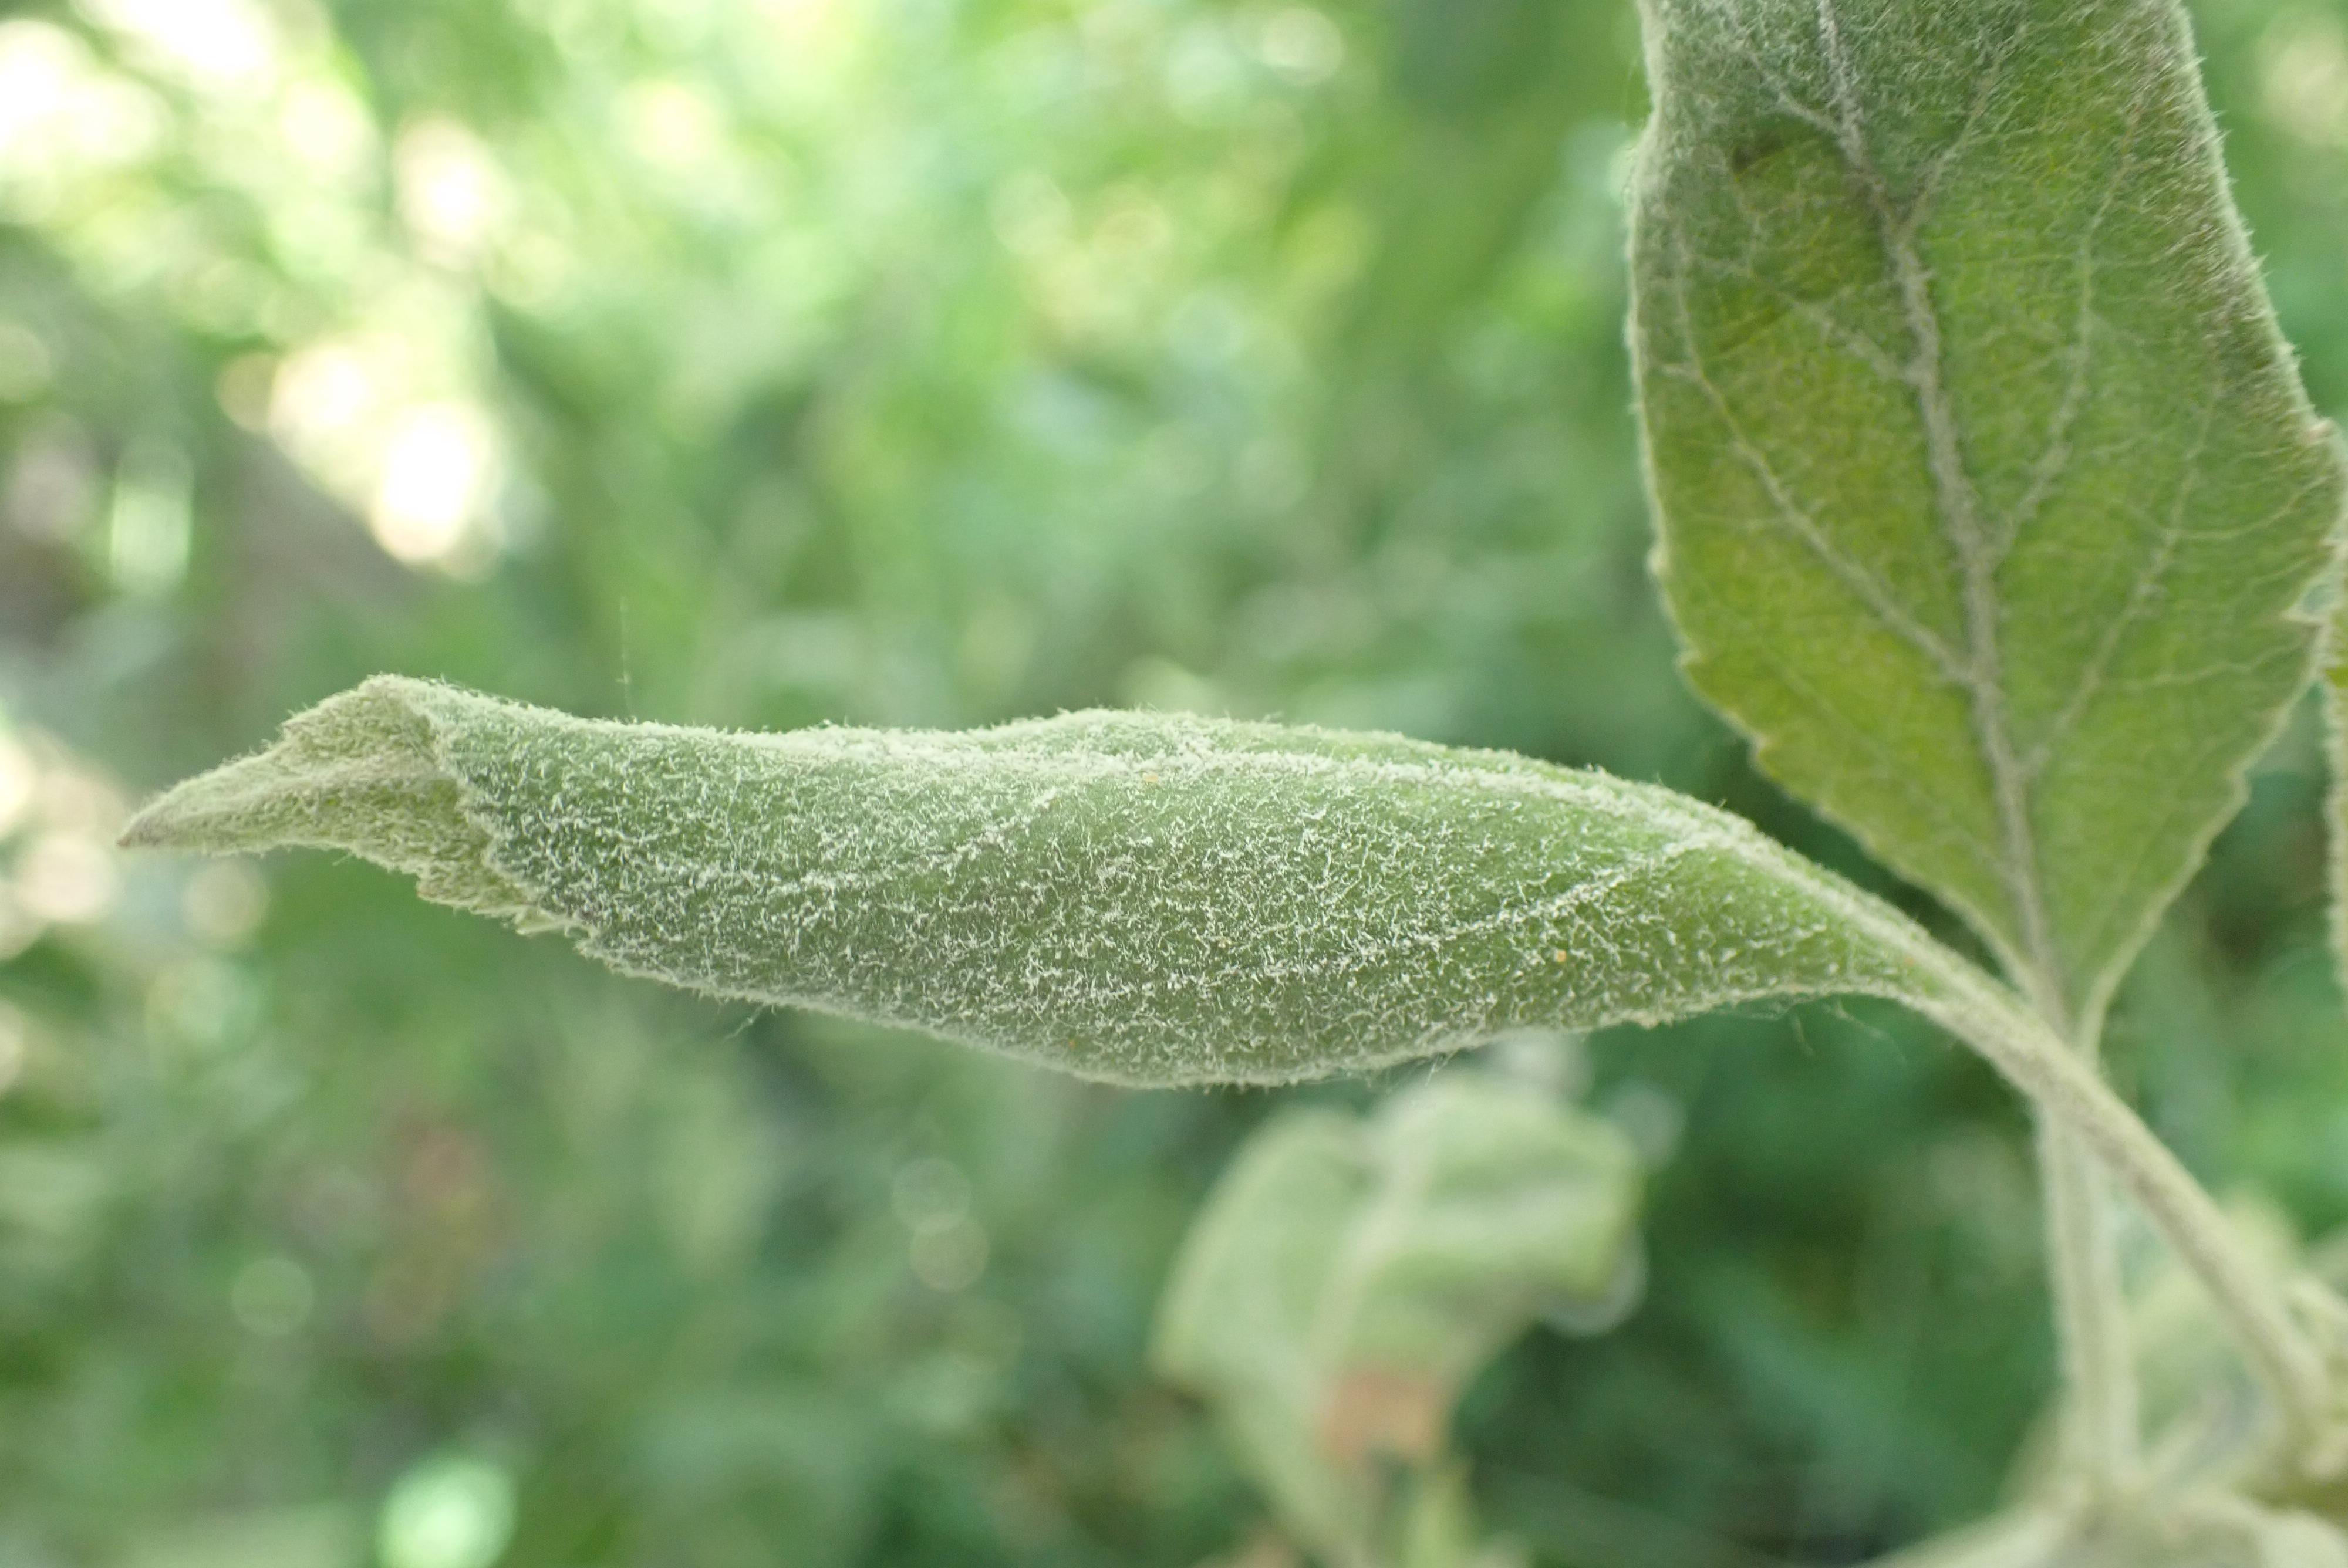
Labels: powdery_mildew